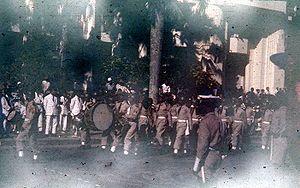
Défilé en l'honneur de l'indépendance de Madagascar en 1960
Philibert Tsiranana, né le 18 octobre 1910 et mort le 16 avril 1978, est un homme d'État malgache. Il fut le premier président de la République malgache de 1959 à 1972.
L’indépendance de Madagascar est proclamée le 26 juin 1960 à l'issue d'un processus négocié entre l'élite politique malgache et le gouvernement français, qui avait fait de l'île une colonie 65 ans plus tôt.